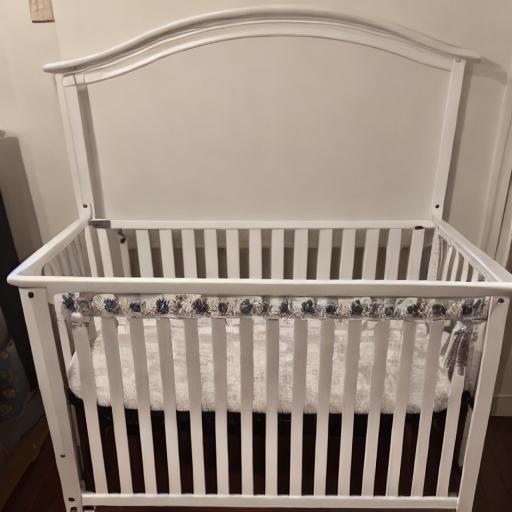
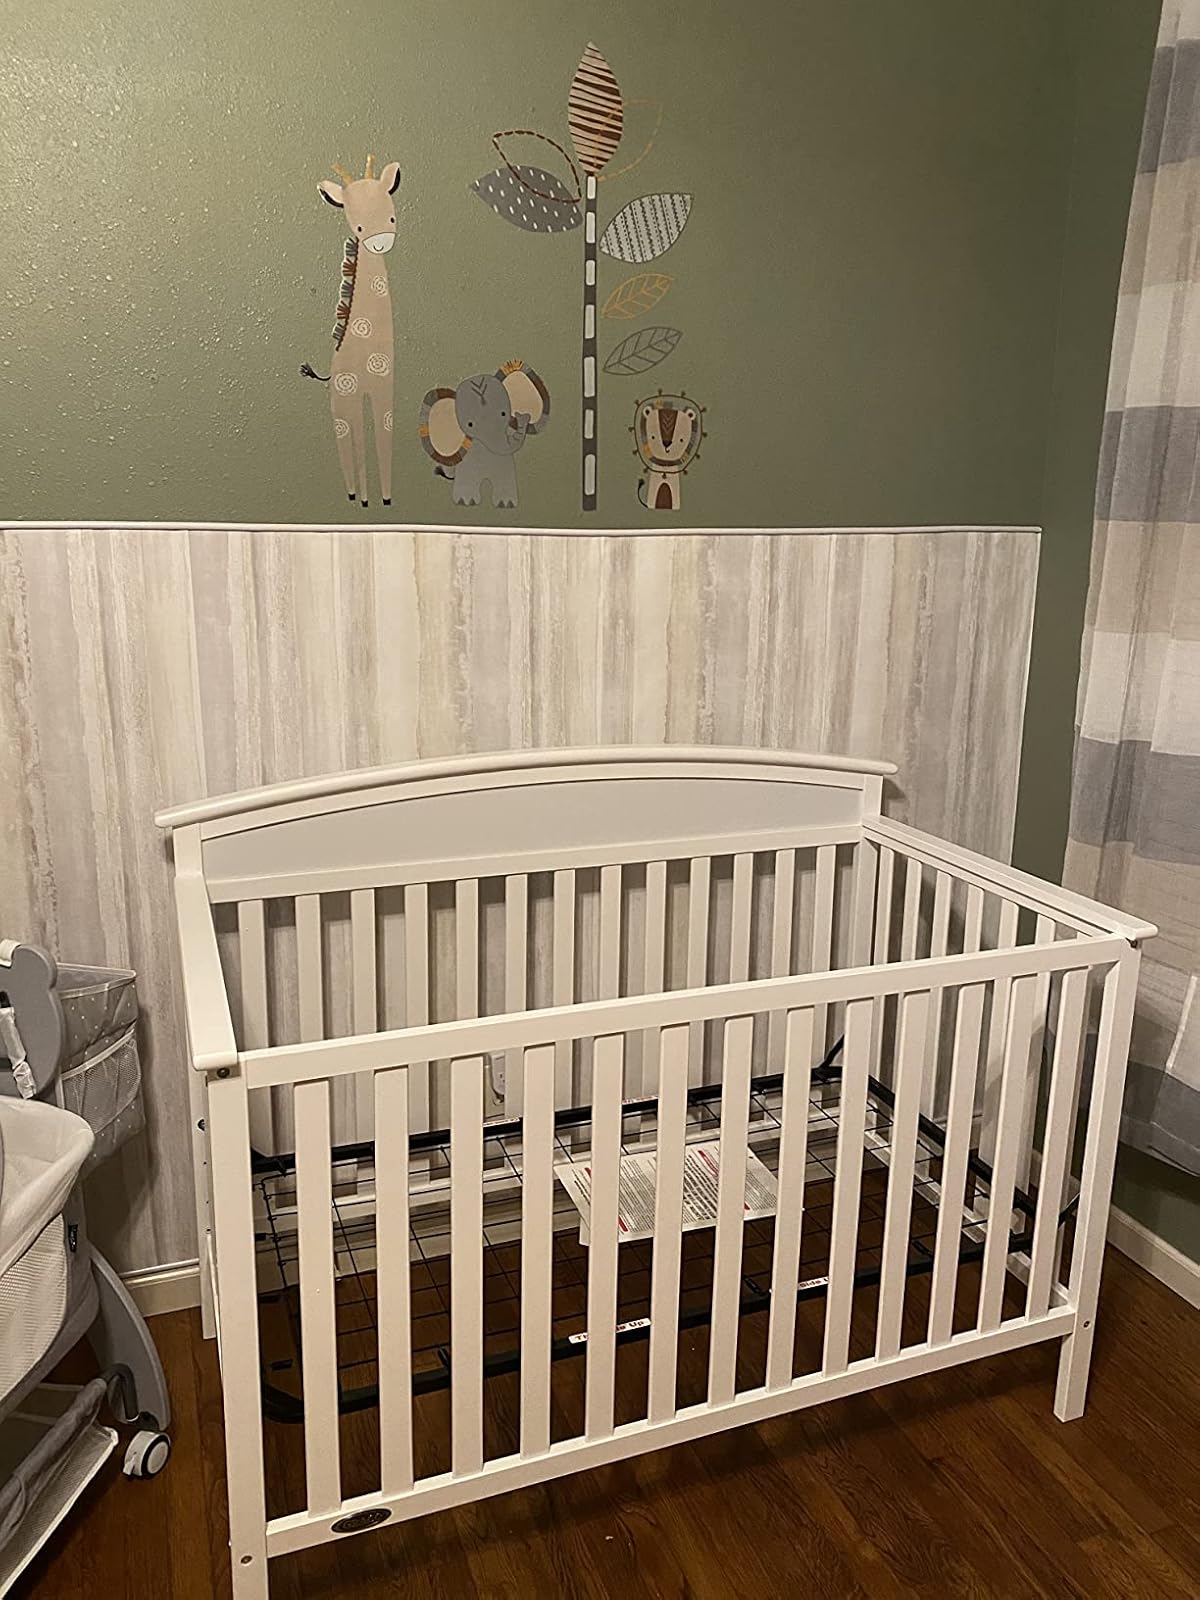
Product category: products_crib
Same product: no